Nuclear weapons delivery

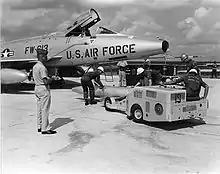
A B28 nuclear bomb being transported to a United States Air Force F-100 Super Sabre at Kadena Air Base in Japan

Nuclear weapons delivery is the technology and systems used to place a nuclear weapon at the position of detonation, on or near its target. All nine nuclear states have developed some form of medium- to long-range delivery system for their nuclear weapons. Alongside improvement of weapons, their development and deployment played a key role in the nuclear arms race.